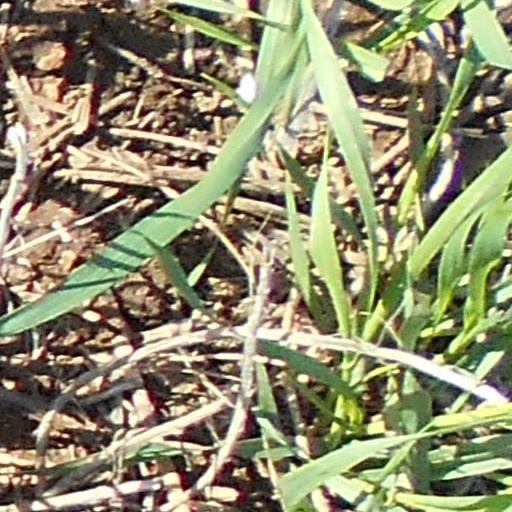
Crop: wheat